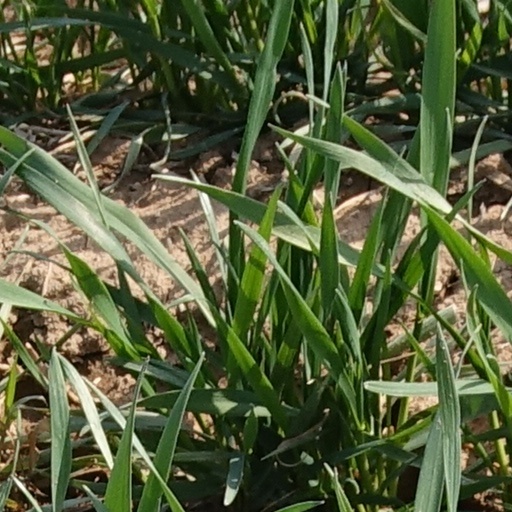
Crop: wheat